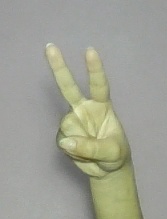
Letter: taa